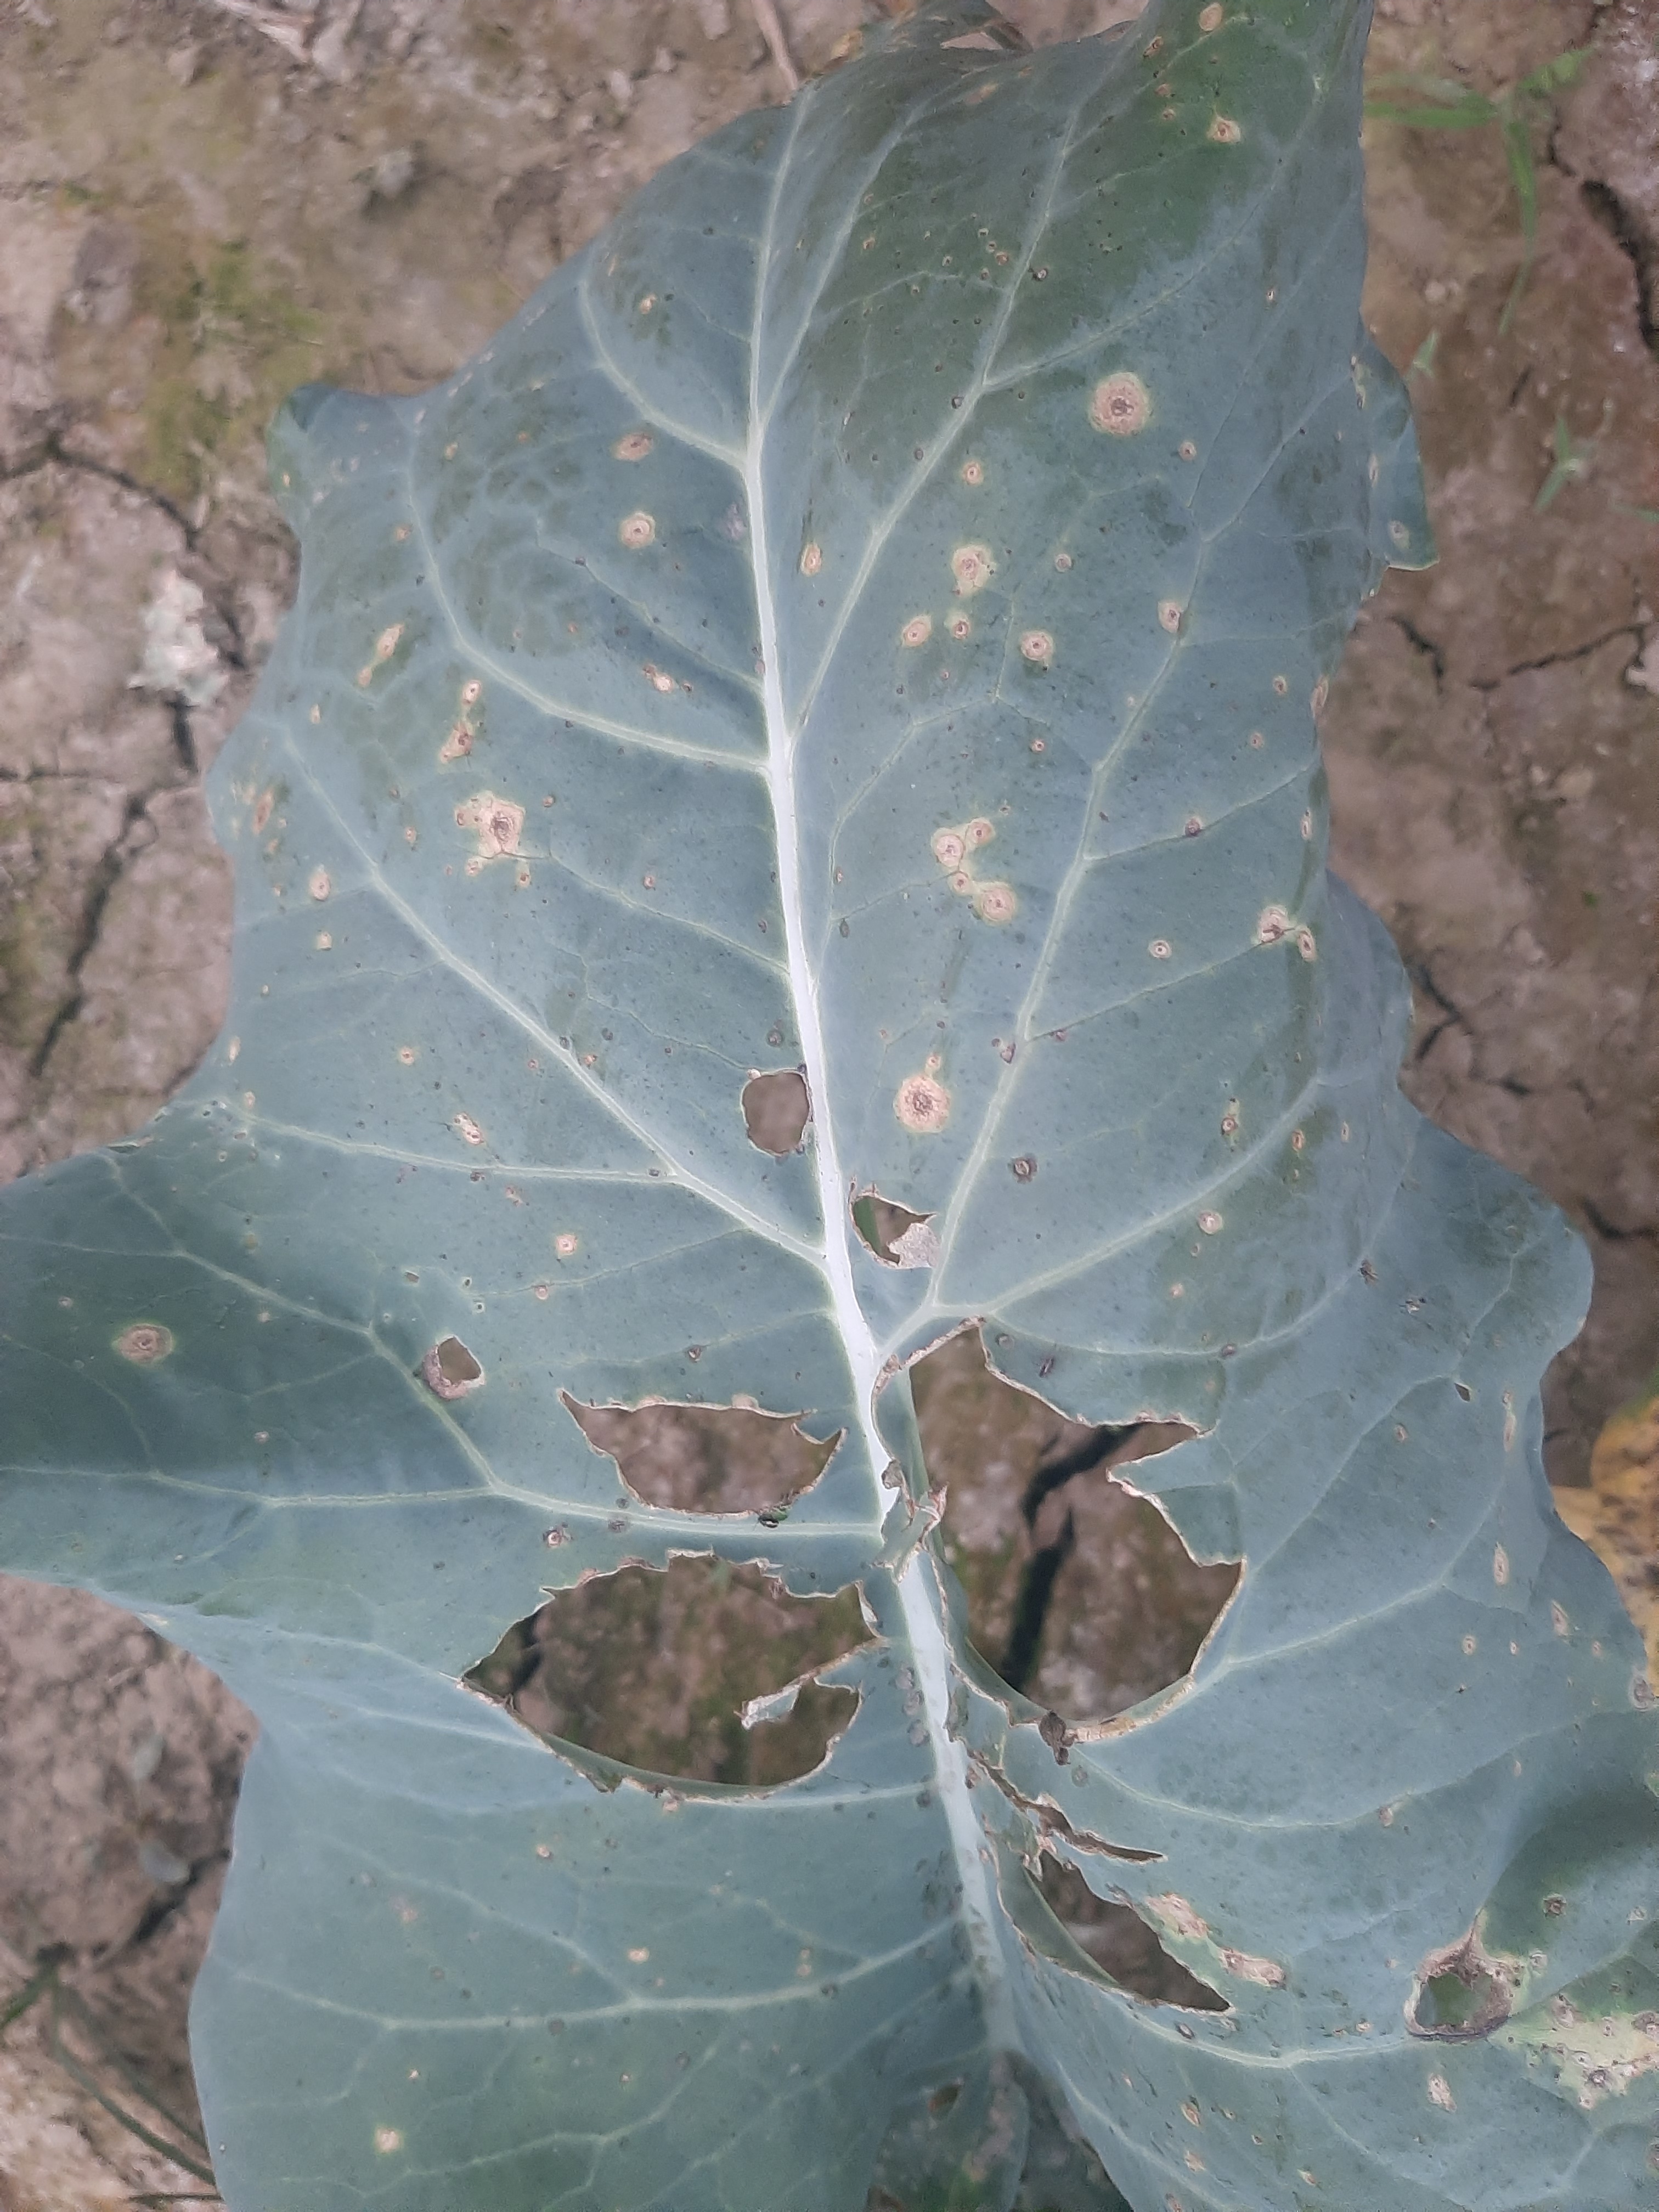
Label: Black Rot